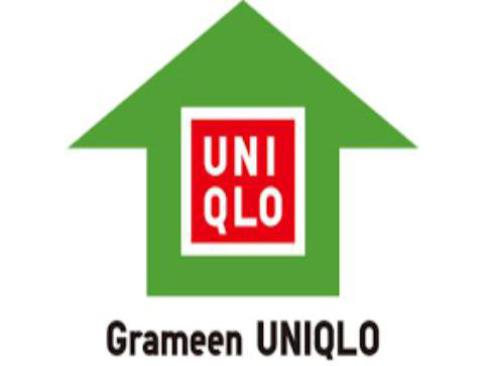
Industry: Clothes